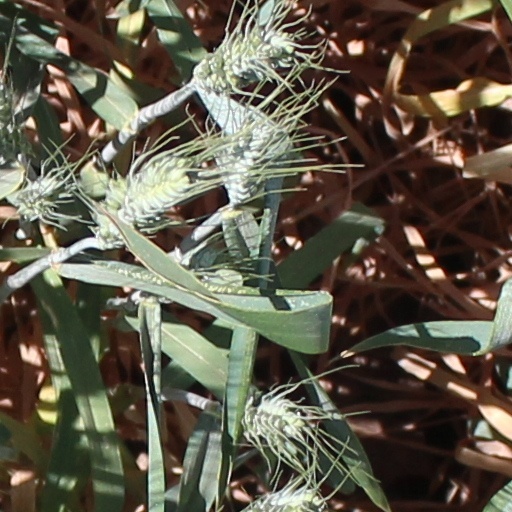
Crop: wheat